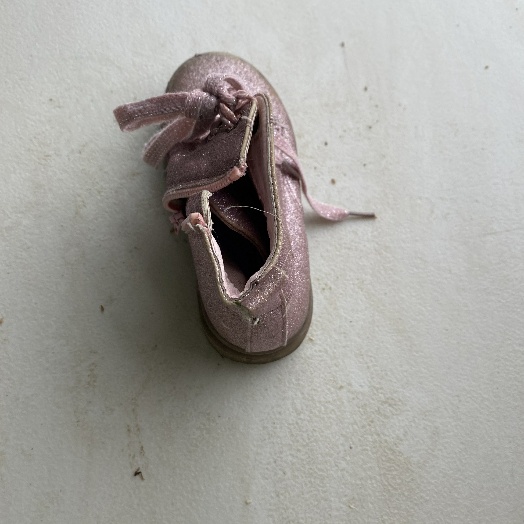
Label: Textile Trash